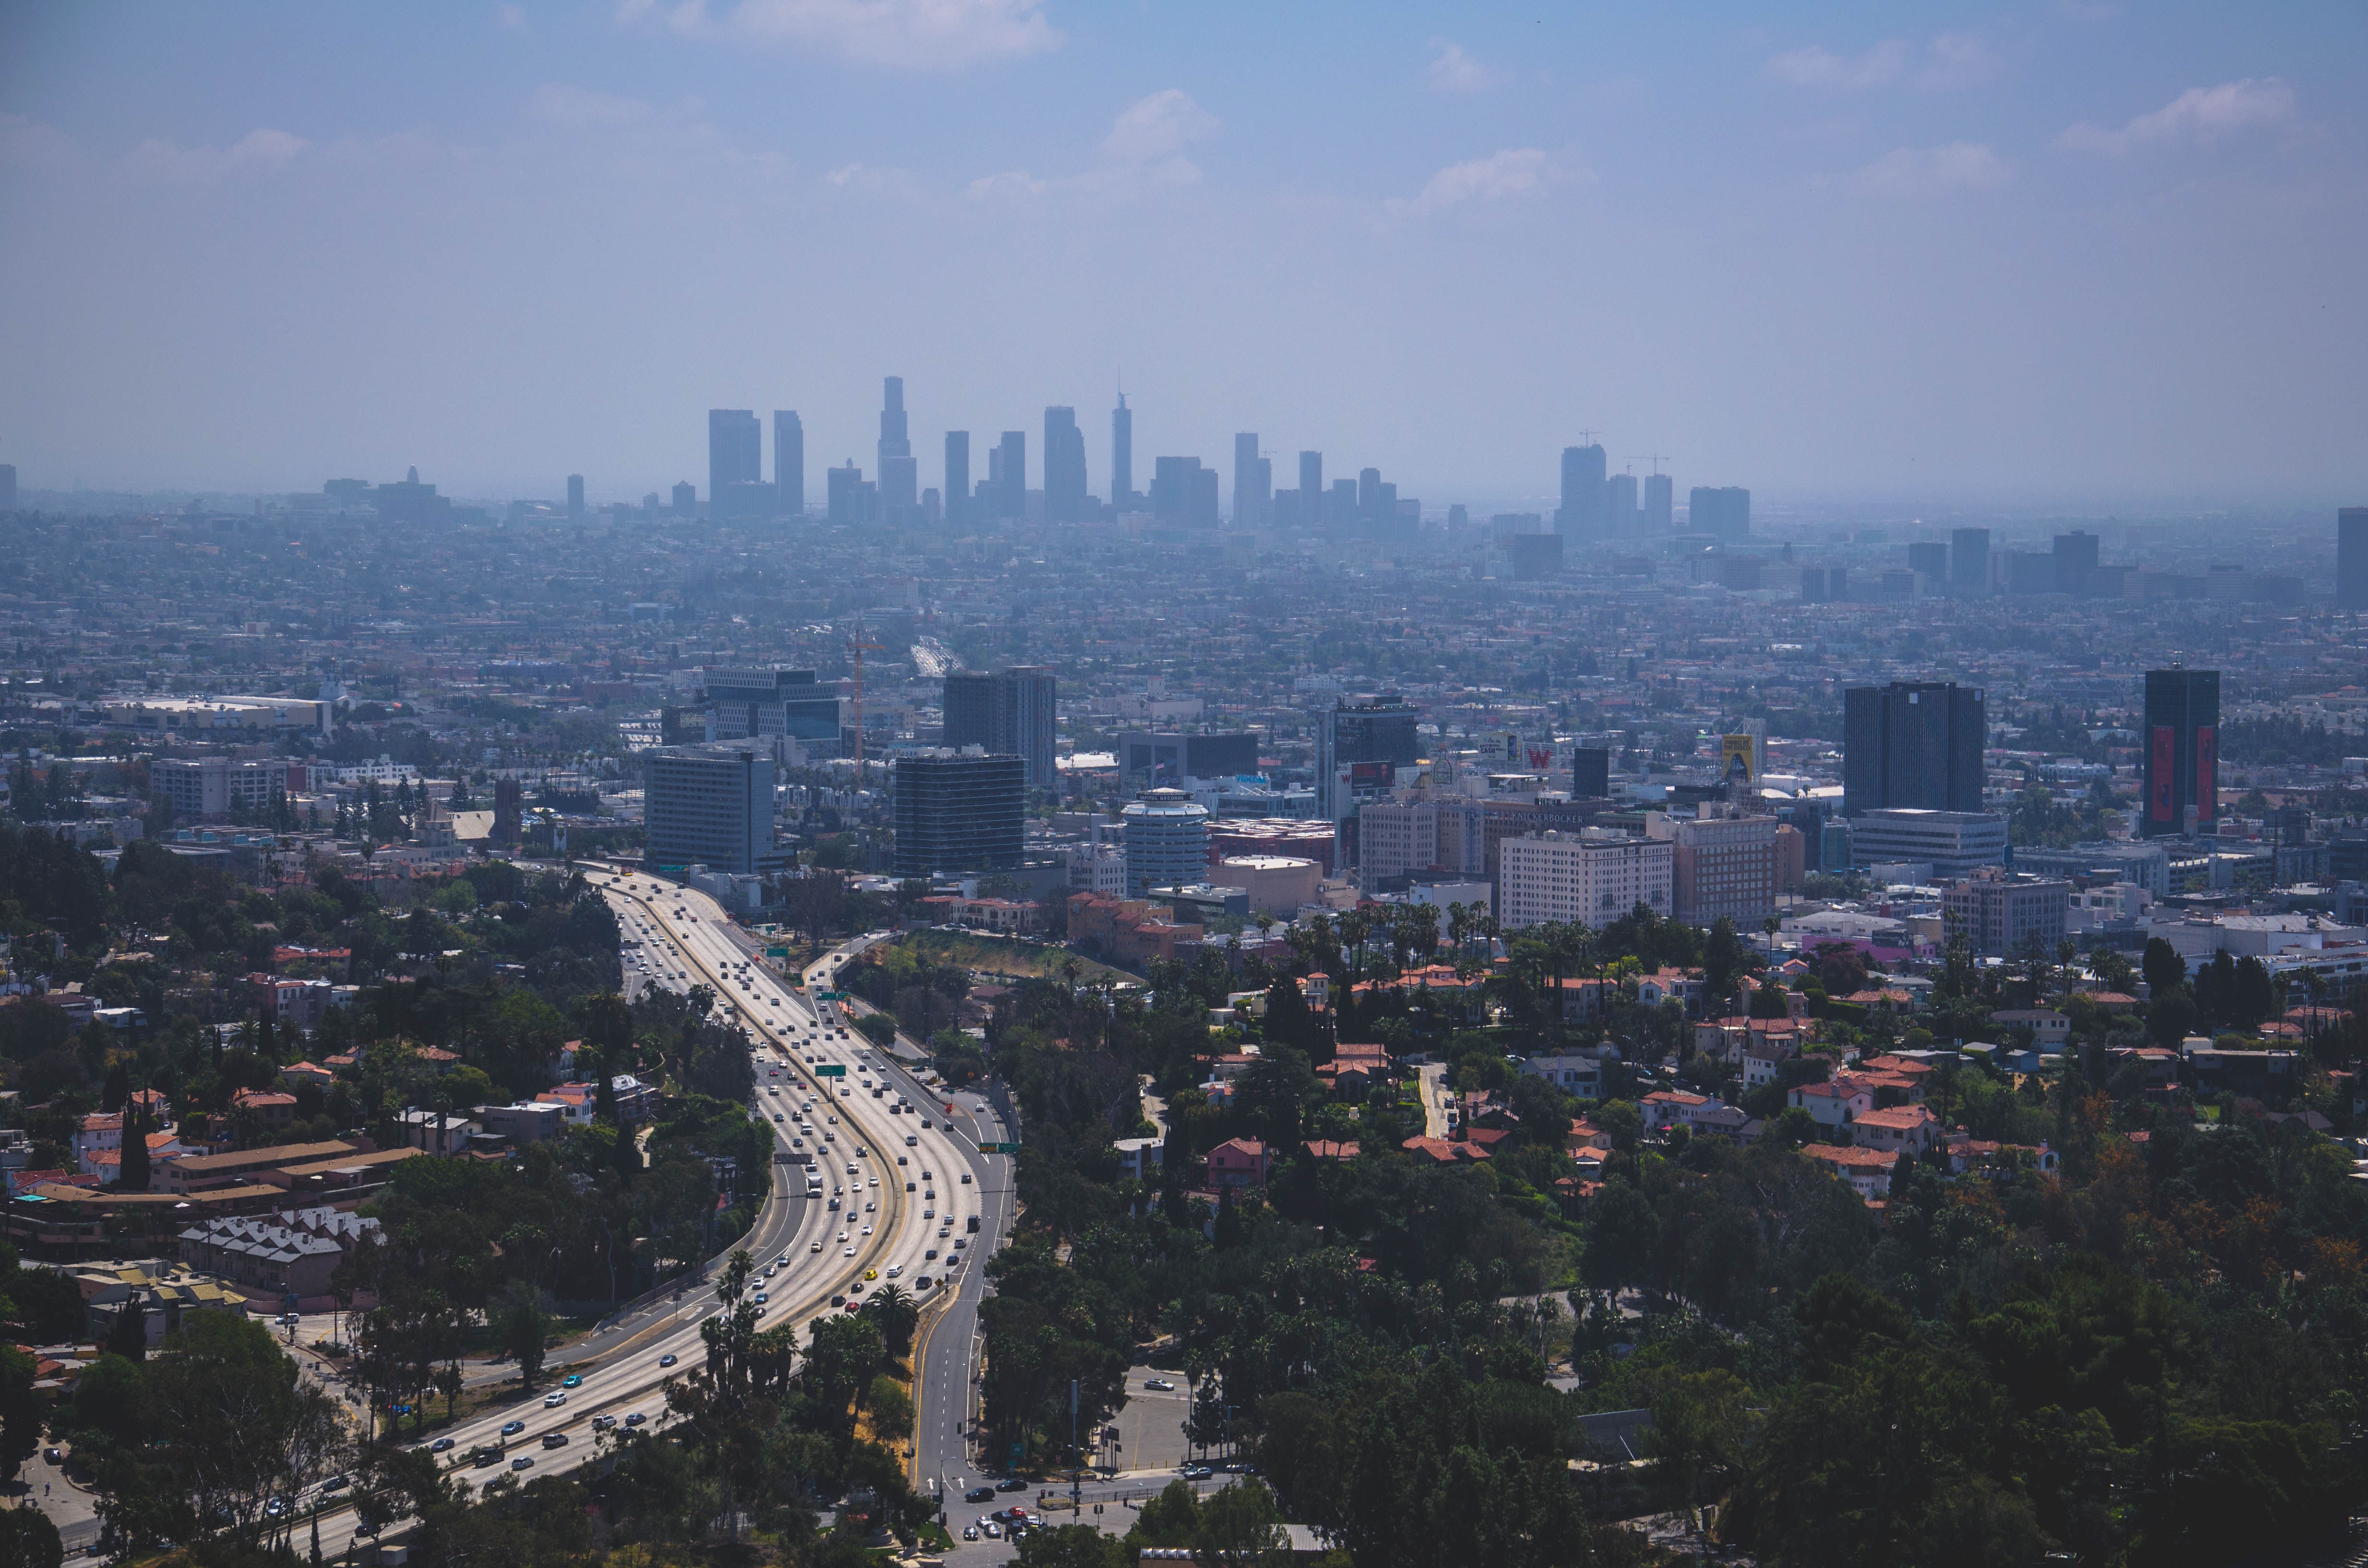
metropolitan area, city, urban area, skyline, cityscape, metropolis, landmark, sky, aerial photography, bird's eye view, skyscraper, tower block, suburb, daytime, horizon, residential area, haze, downtown, tree, tower, building, panorama